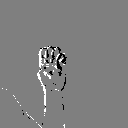
ASL letter: e